Teuta Arifi

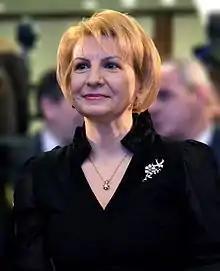
Arifi in 2016

In 2002, Arifi became the first Albanian woman elected to the Assembly of the Republic of Macedonia. Her political career continued with re-elections as a Member of Parliament in 2006, 2008, and 2011. She also serves as the Vice-President of the Democratic Union for Integration (DUI), a significant political party representing the Albanian community in North Macedonia. In April 2013, she assumed the role of the Mayor of the Municipality of Tetovo.